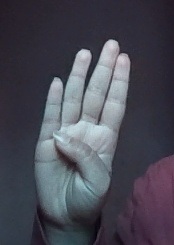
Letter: kaaf